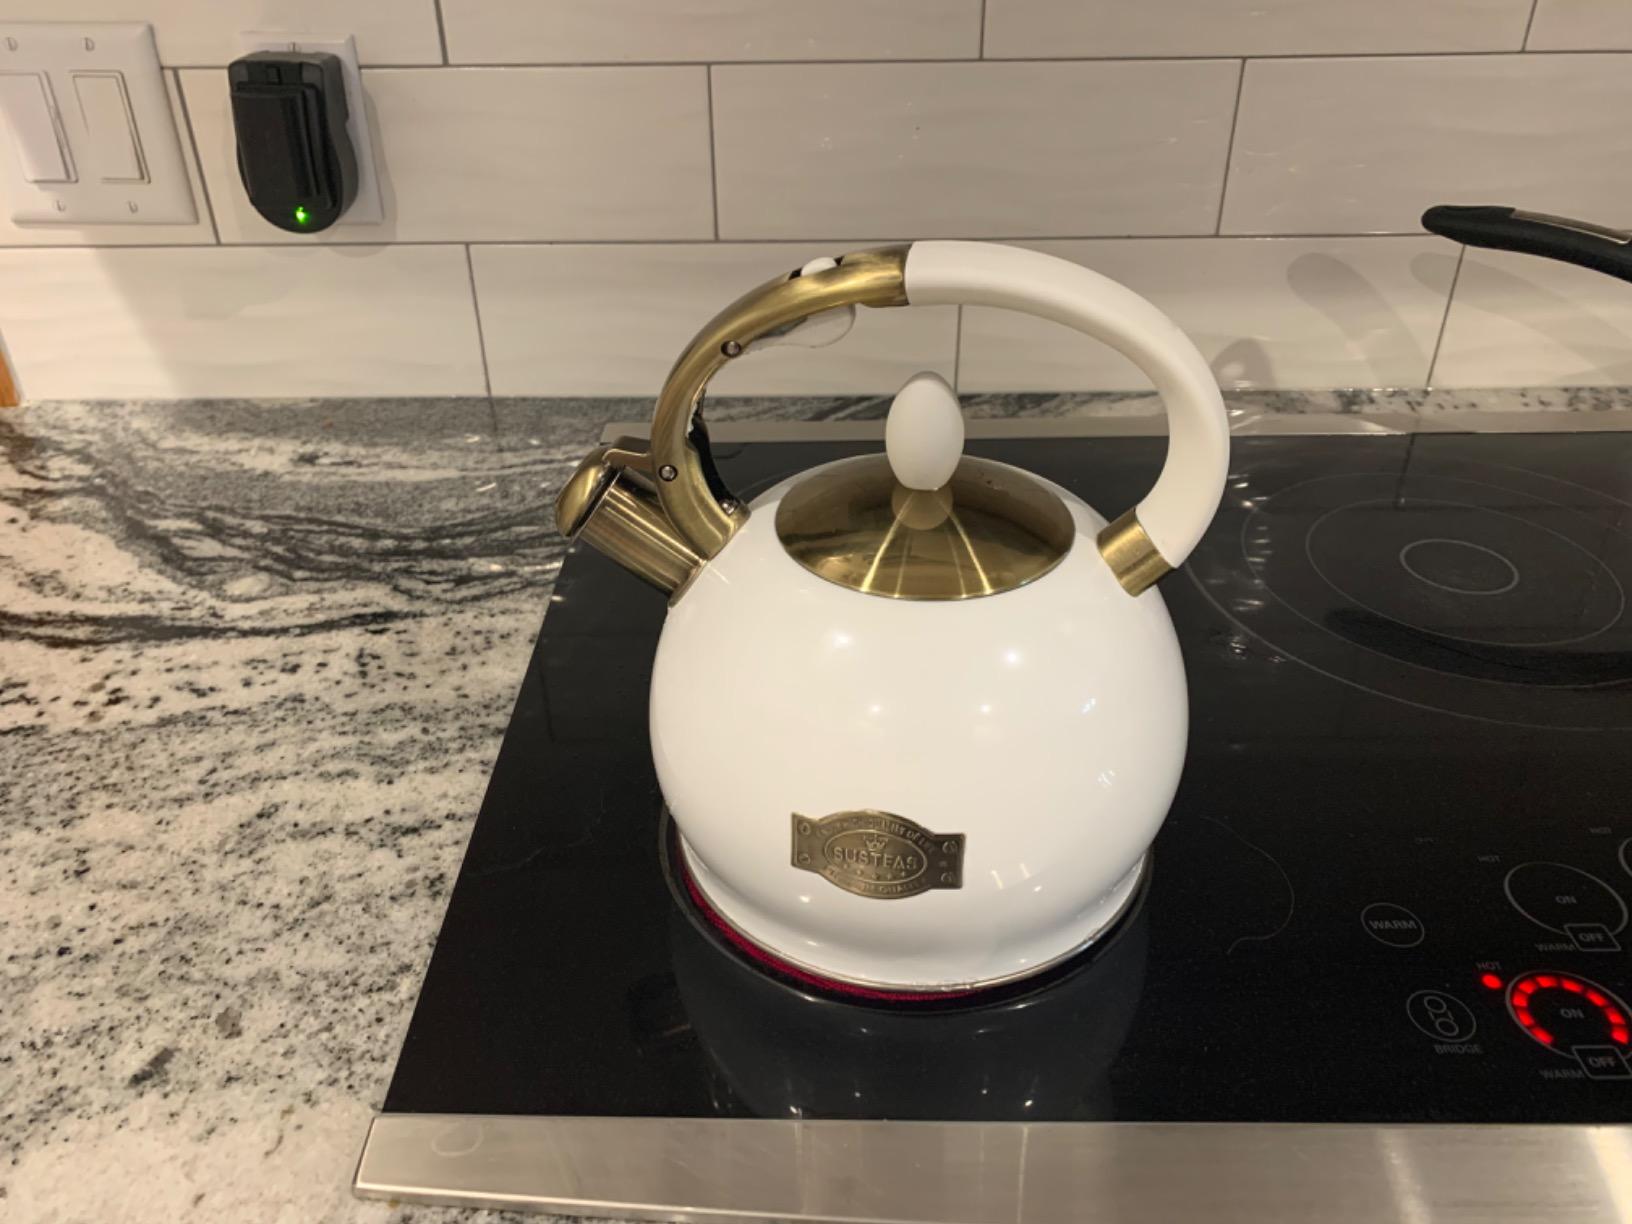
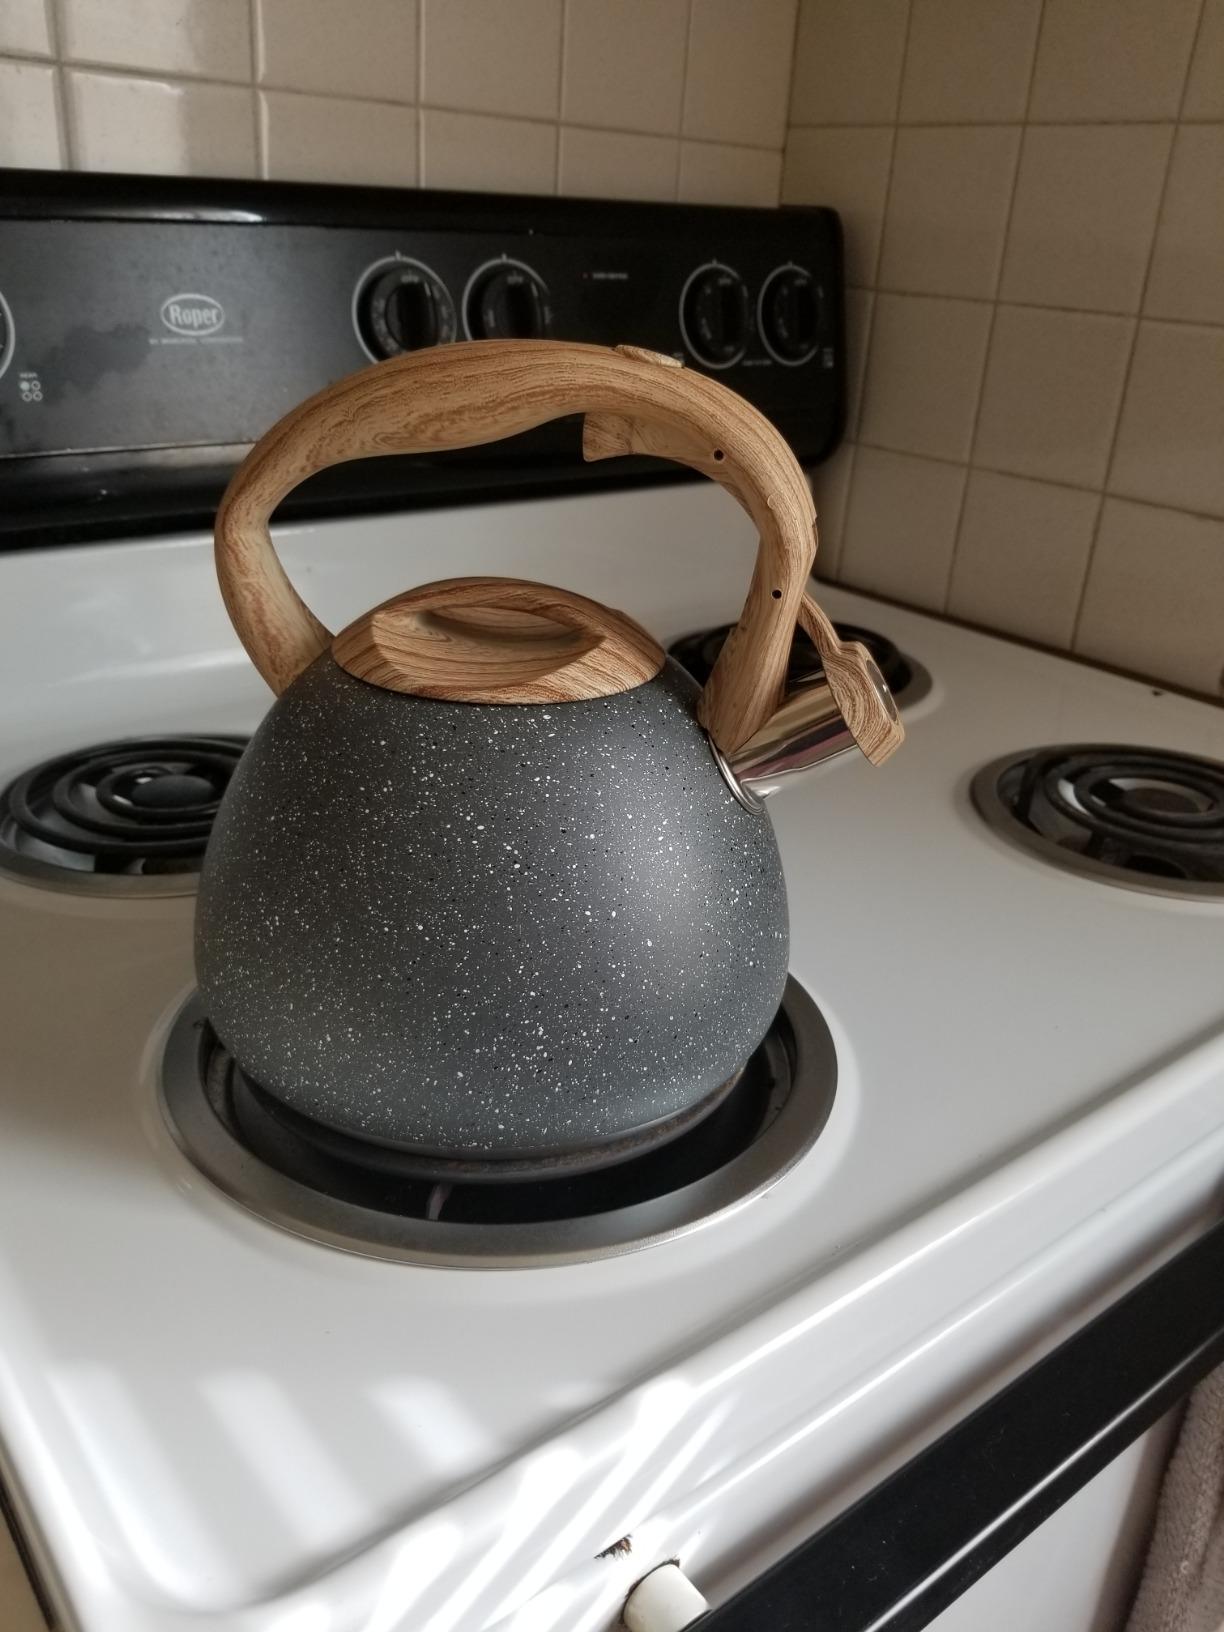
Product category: items_kettle
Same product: no